Religion in Sussex

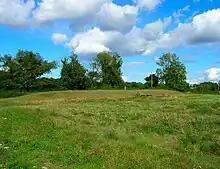
A long barrow known as Bevis's Thumb near Compton, West Sussex.

In the 2011 census, 1.4% of the population of Sussex or almost 23,000 people identified themselves as Muslim, making Islam Sussex's second largest religion. This proportion is significantly lower than the English average of 5%. Within Sussex, Crawley had the highest proportion of Muslims with 7.2% of the population.